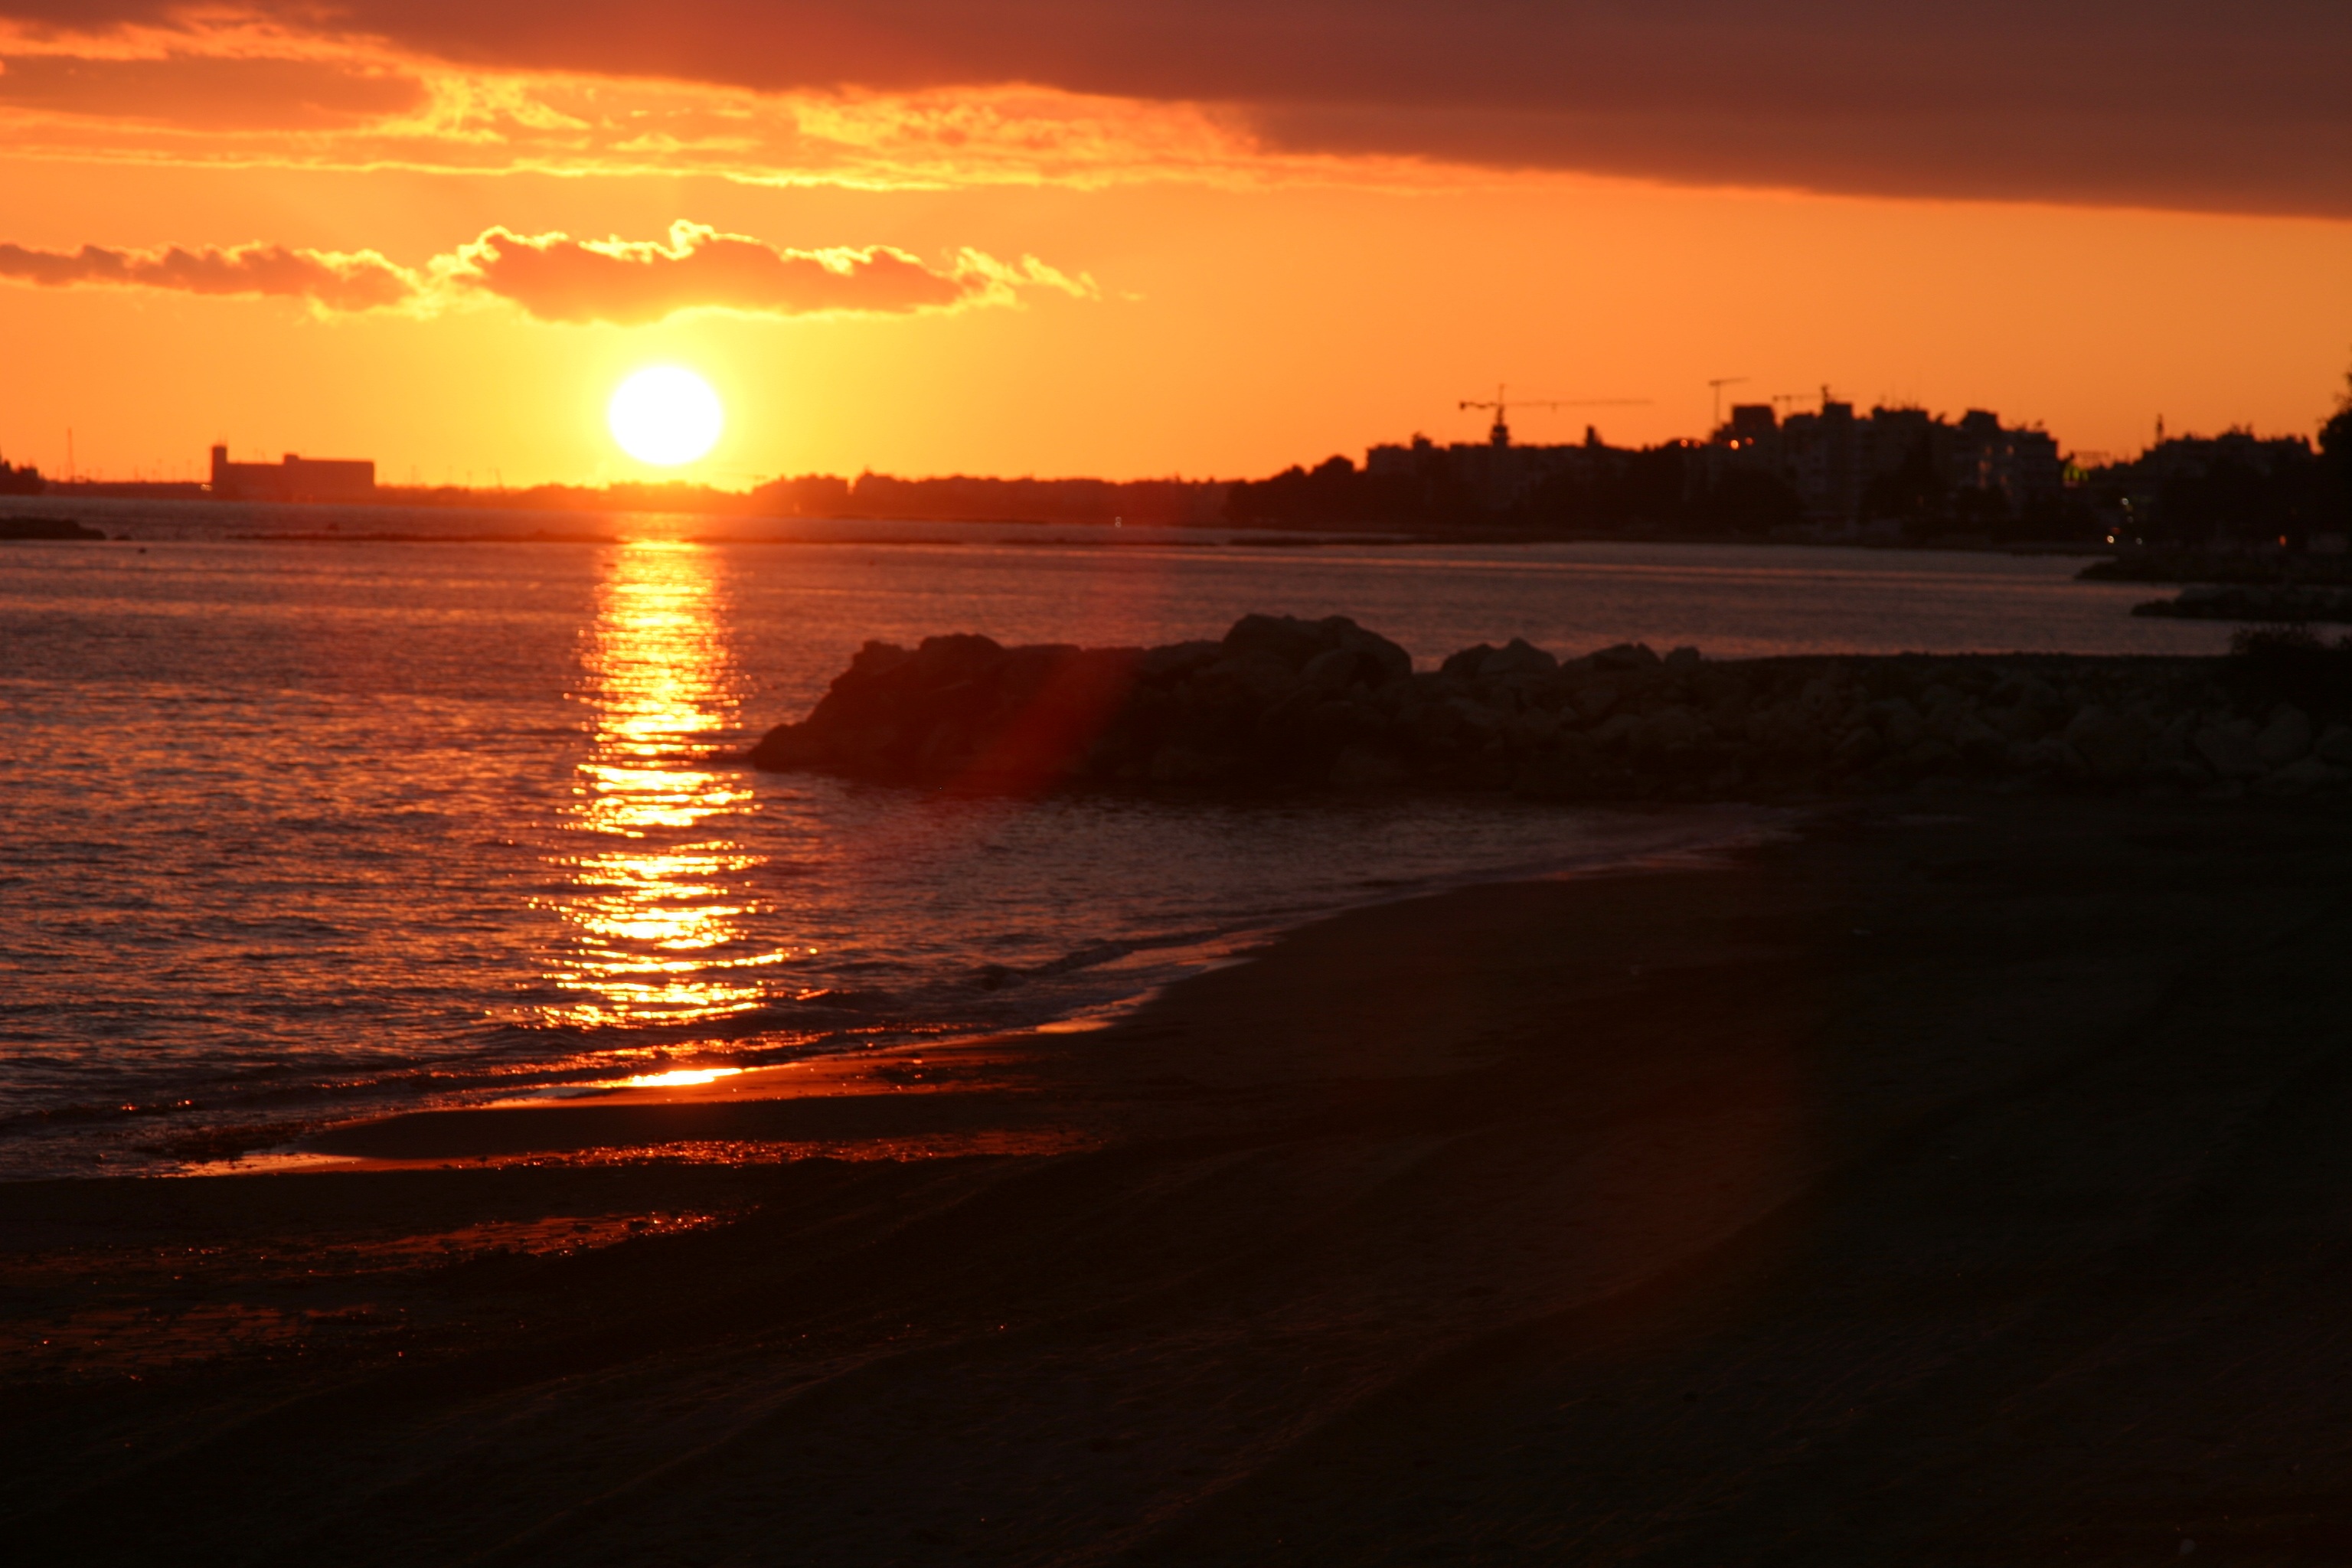
beach, sea, coast, ocean, horizon, silhouette, sun, sunrise, sunset, sunlight, morning, wave, dawn, travel, dusk, evening, orange, golden, peaceful, scenery, romantic, crete, afterglow, red sky at morning